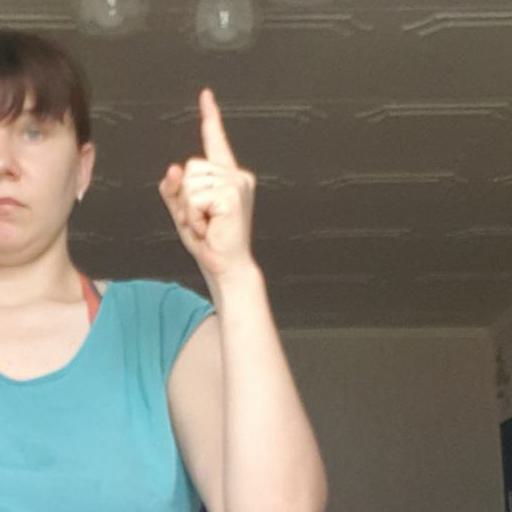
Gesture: one